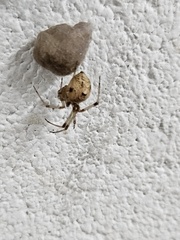
Species: Parasteatoda_tepidariorum